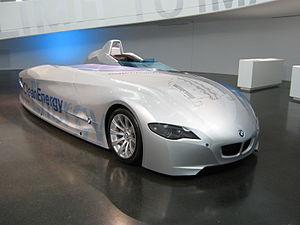
Le musée BMW est un musée du constructeur automobile allemand BMW. Il est inauguré en 1973, voisin du Parc olympique de Munich en Bavière, sur le site industriel et siège historique de la marque fondée en 1917 par Gustav Otto et Karl Rapp.
BMW Art Car est une série composée de dix-neuf voitures de la marque BMW. Cette collection a pour but d'associer la compétition automobile, le design et l'art. Initiée en 1975 jusqu'à ce jour, les voitures sont peintes par de nombreux artistes d'art contemporain, et ce aussi bien pour le pilote de course automobile français Hervé Poulain que pour la marque BMW.